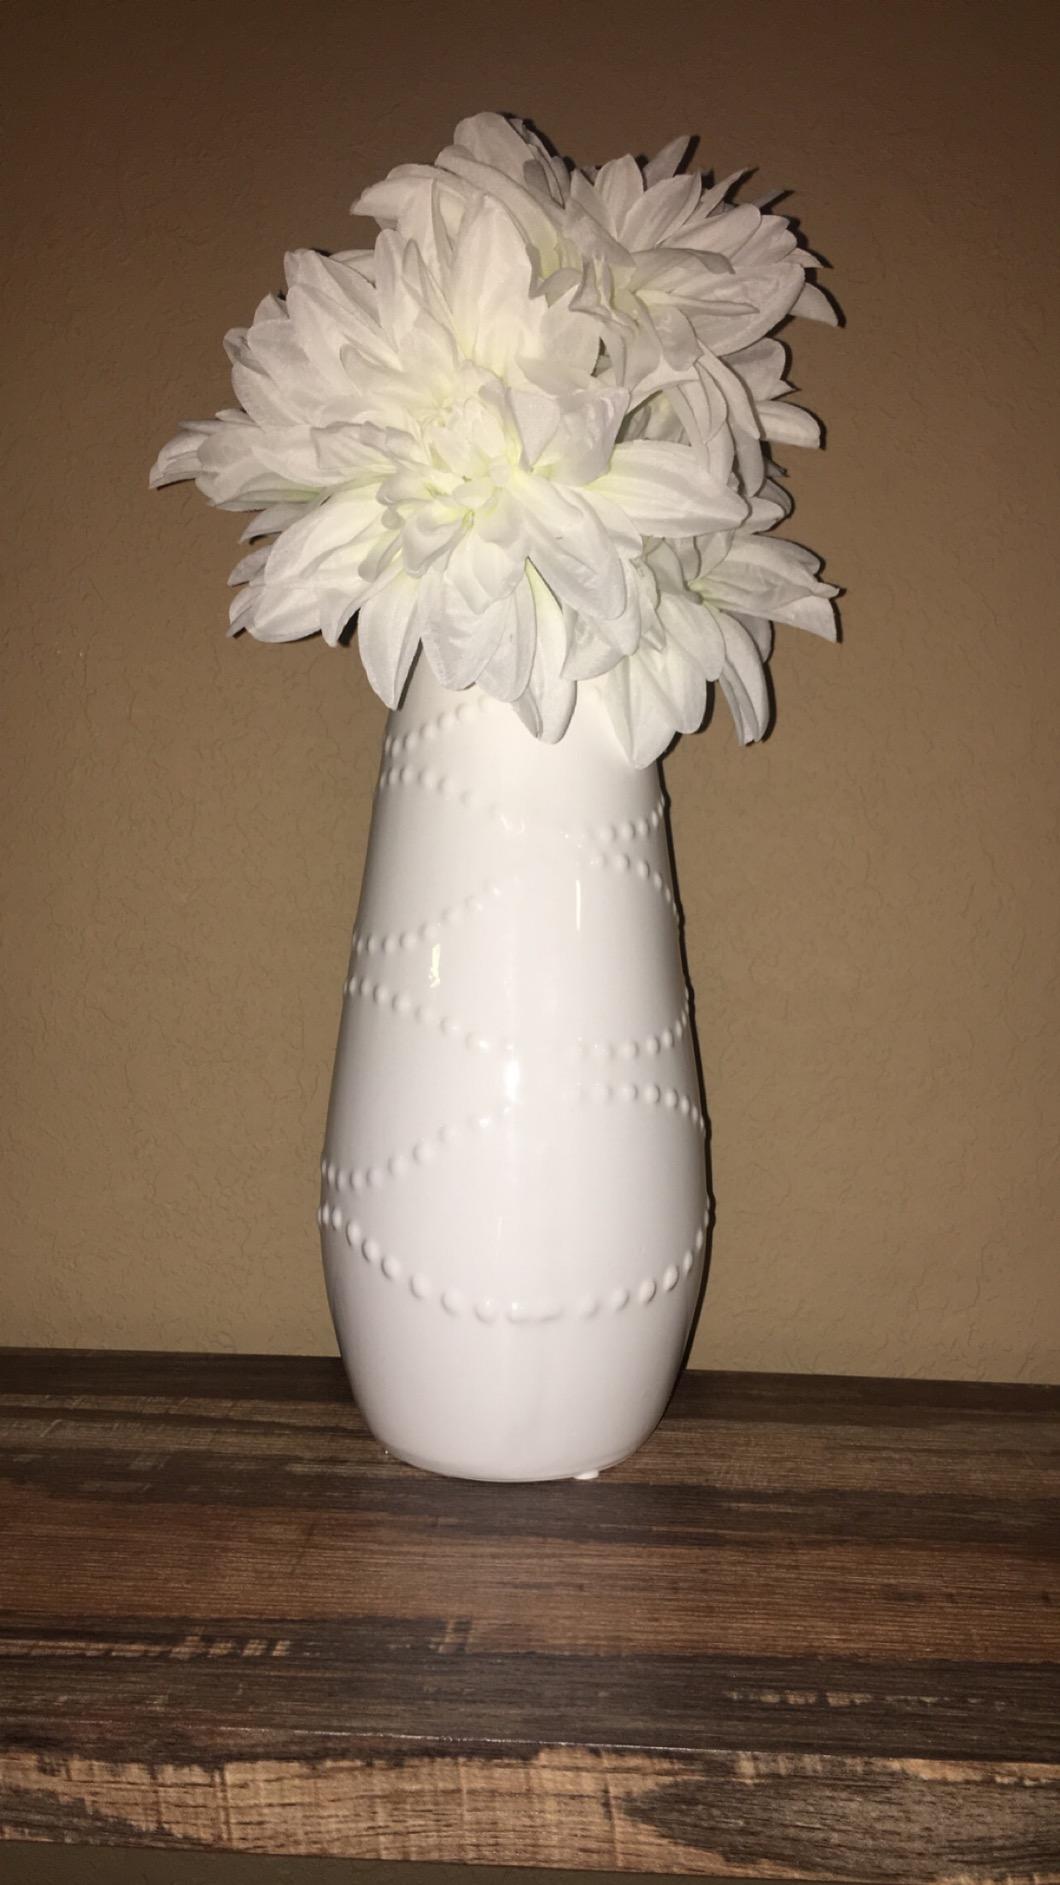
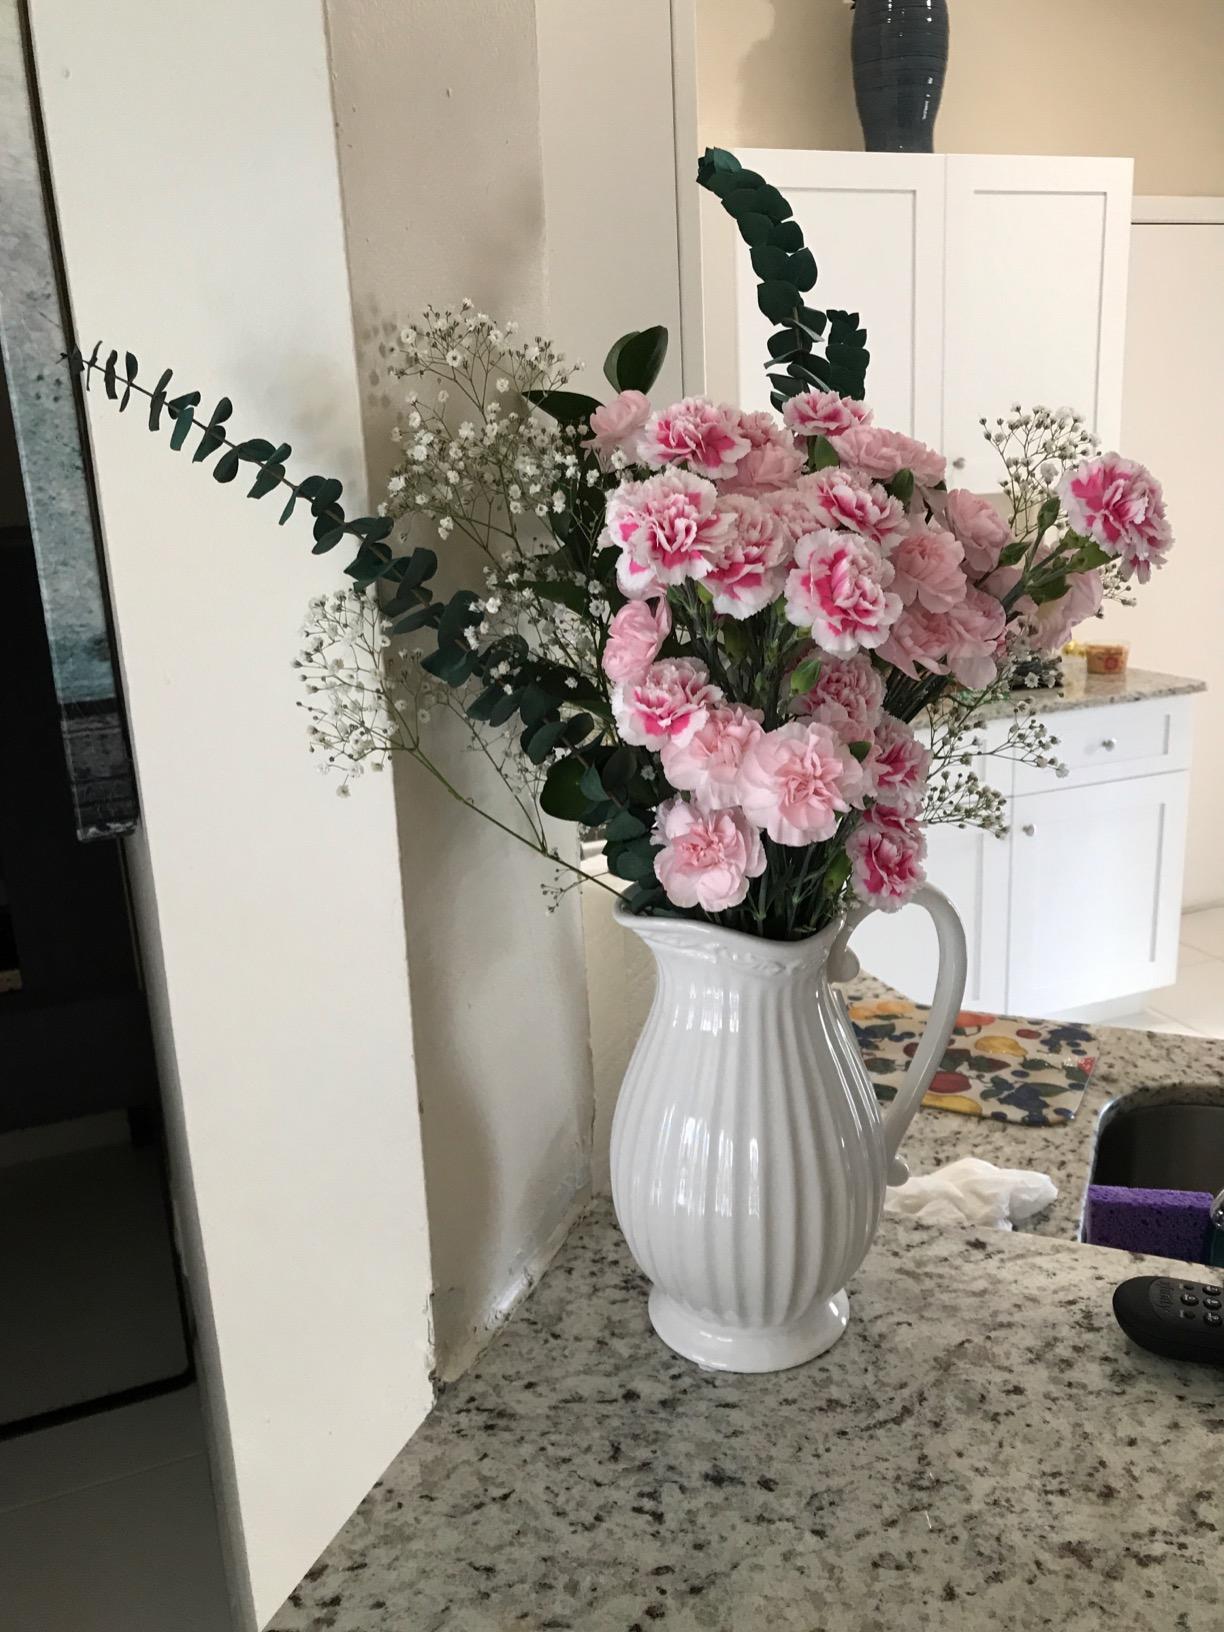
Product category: vase
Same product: no